Walter Frederick Campbell

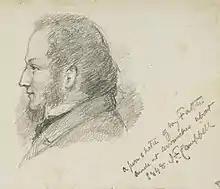
"A poor sketch of my father at Avranches about 1848", J. F. Campbell

By his first wife, he was the father of John Francis Campbell (1821–1885), born in Islay.